Florentine Renaissance art

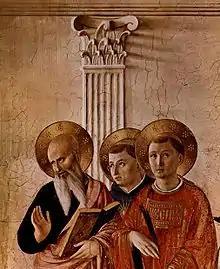
Detail of a capital and its shadows

Filippo Brunelleschi was a leading figure of the early Florentine Renaissance. Initially active as a sculptor, he turned to architecture in the first decade of the 15th century, taking advantage of his travels to Rome to refine his observations on the architecture of ancient monuments, in order to establish practical rules for construction. He was initially commissioned by the Florentine Republic to design military works such as the fortifications of Staggia, and Vicopisano, before turning his attention to the problem of the dome of Santa Maria del Fiore.